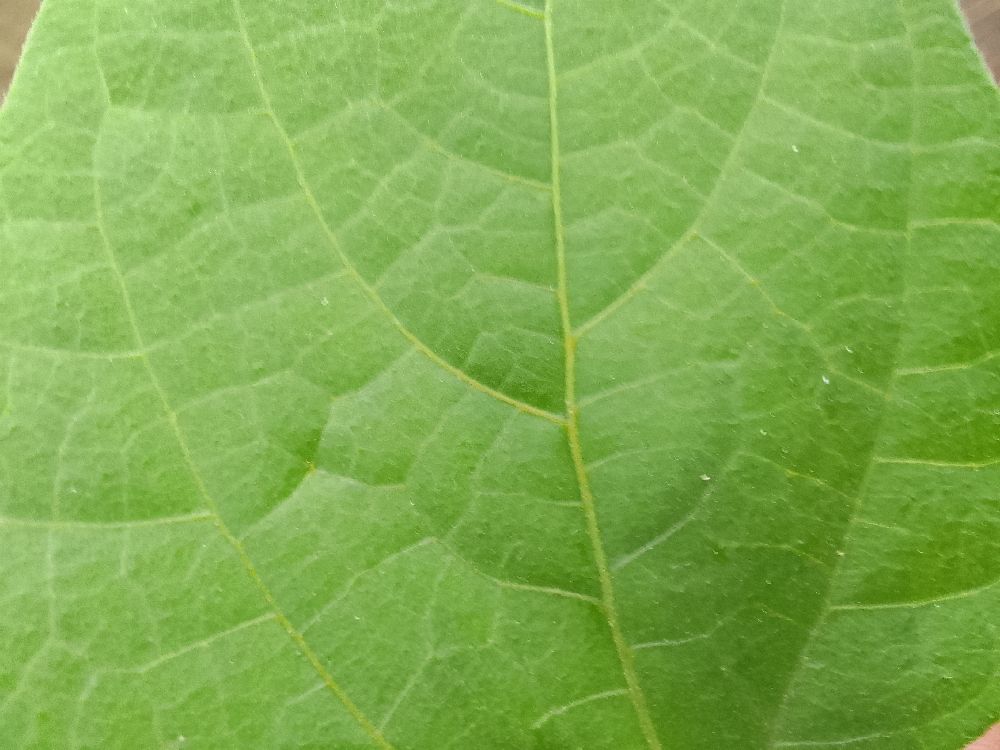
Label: healthy